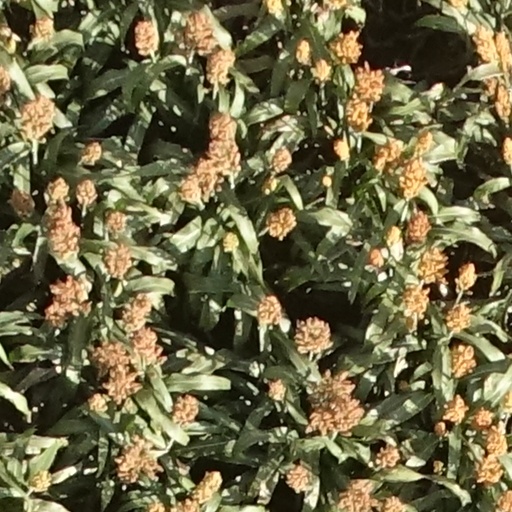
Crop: sorghum